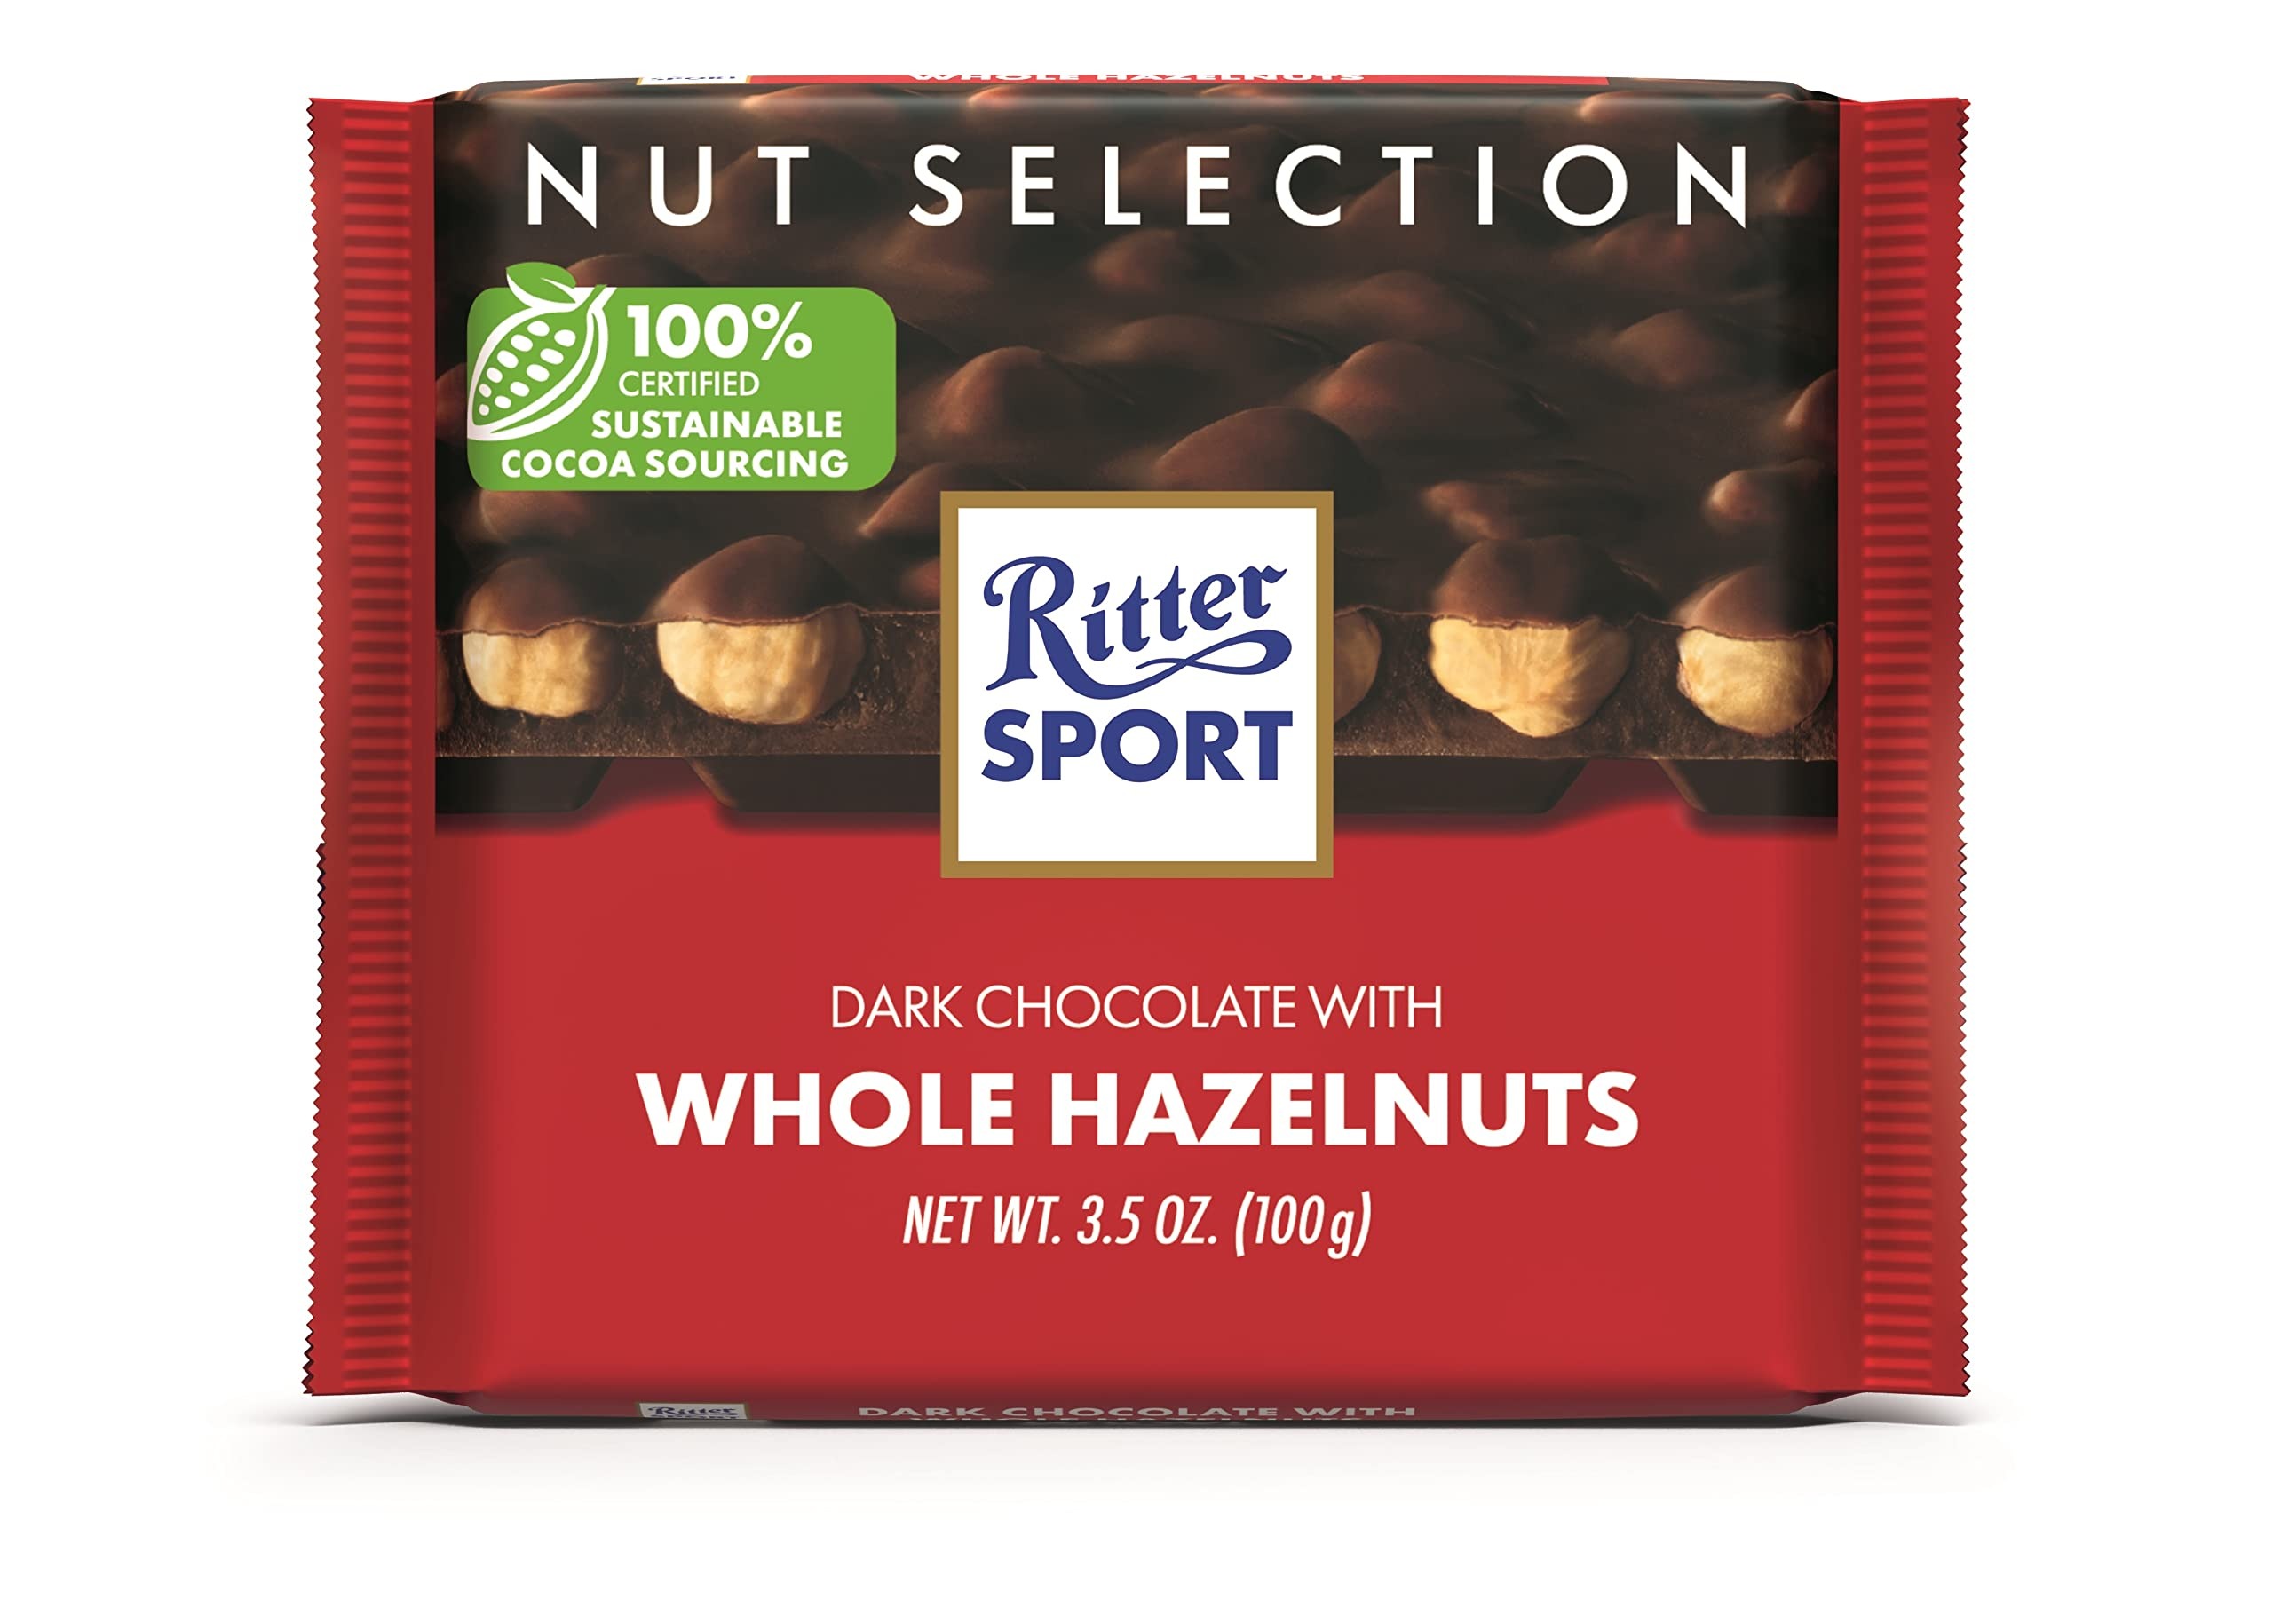
Item Name: Ritter Sport Chocolate Bars with Nuts (Dark Chocolate with Hazelnuts, 3.5 Ounce (Pack of 10))
Bullet Point 1: Ritter Sport successfully implement measures that have a positive effect on people who depend on growing cocoa and other raw ingredients, and constantly measure and evaluate our environmental impact
Bullet Point 2: Each Ritter Sport chocolate is made with high-quality raw materials while doing business in harmony with nature
Bullet Point 3: Ritter Sport alludes quality without creating false expectations
Bullet Point 4: The Ritter Sport brand stands for a modern, high-quality and innovative chocolate brand for a broad consumer group
Bullet Point 5: Product of Germany
Value: 10.0
Unit: Count

Price: 6.31